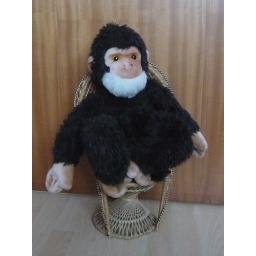
Toy monkey sitting in chair.